Thermocouple

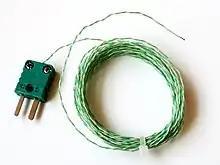
Typical low cost type K thermocouple (with standard type K connector). While the wires can survive and function at high temperatures, the plastic insulation will start to break down at 300 °C.

The wires that make up the thermocouple must be insulated from each other everywhere, except at the sensing junction. Any additional electrical contact between the wires, or contact of a wire to other conductive objects, can modify the voltage and give a false reading of temperature.